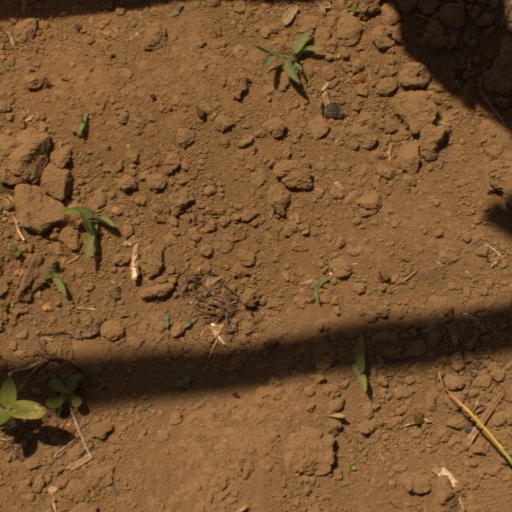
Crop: Jerusalem artichoke